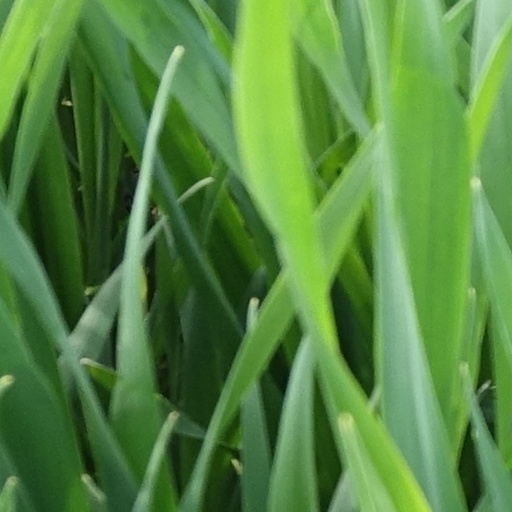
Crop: wheat